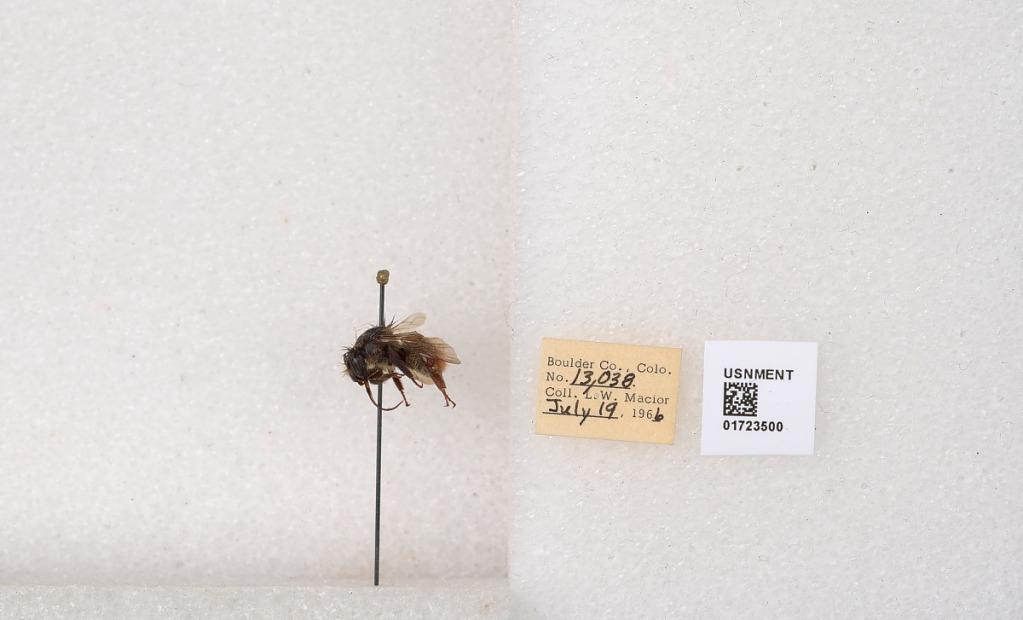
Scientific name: Bombus flavifrons Cresson
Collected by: L. Macior
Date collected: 1966-7-19
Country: United States
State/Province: Colorado
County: Boulder
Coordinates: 40.0925, -105.358